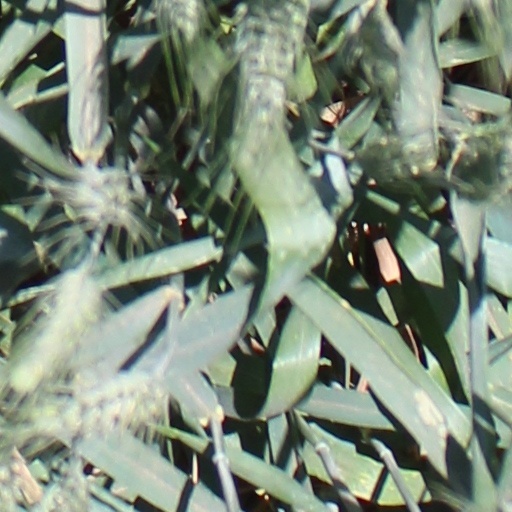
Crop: wheat